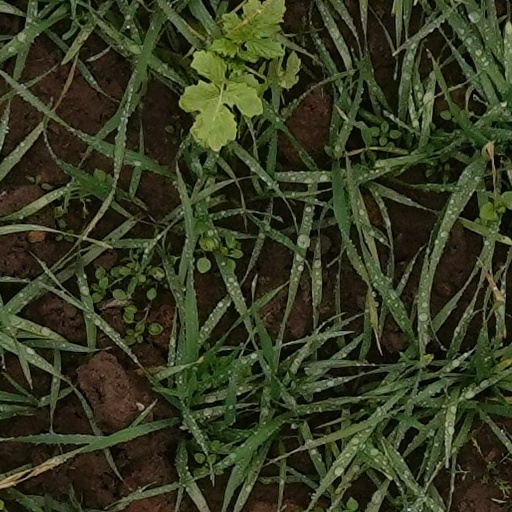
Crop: wheat